Jouni Ovaska

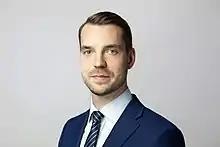
Jouni Ovaska

Jouni Einari Ovaska (born 9 September 1986 in Hämeenkyrö) is a Finnish politician currently serving in the Parliament of Finland for the Centre Party at the Pirkanmaa constituency. He was elected to parliament first time in the 2019 election.